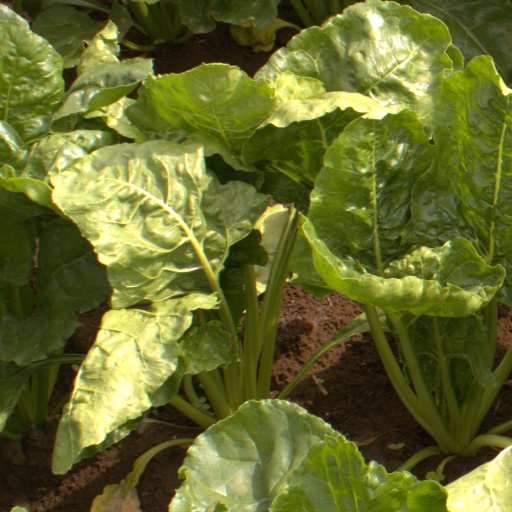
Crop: sugar beet